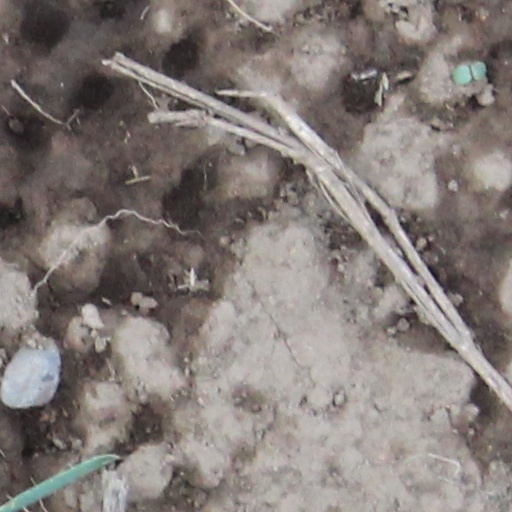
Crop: wheat